Sacrament

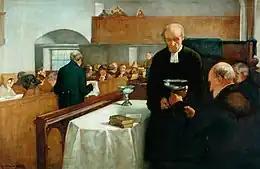
Henry John Dobson's "A Scottish Sacrament"

John Calvin defined a sacrament as an earthly sign associated with a promise from God. He accepted only two sacraments as valid under the new covenant: baptism and the Lord's Supper. He and all Reformed theologians following him completely rejected the Catholic doctrine of transubstantiation and the treatment of the Supper as a sacrifice. He also could not accept the Lutheran doctrine of sacramental union in which Christ was "in, with and under" the elements.